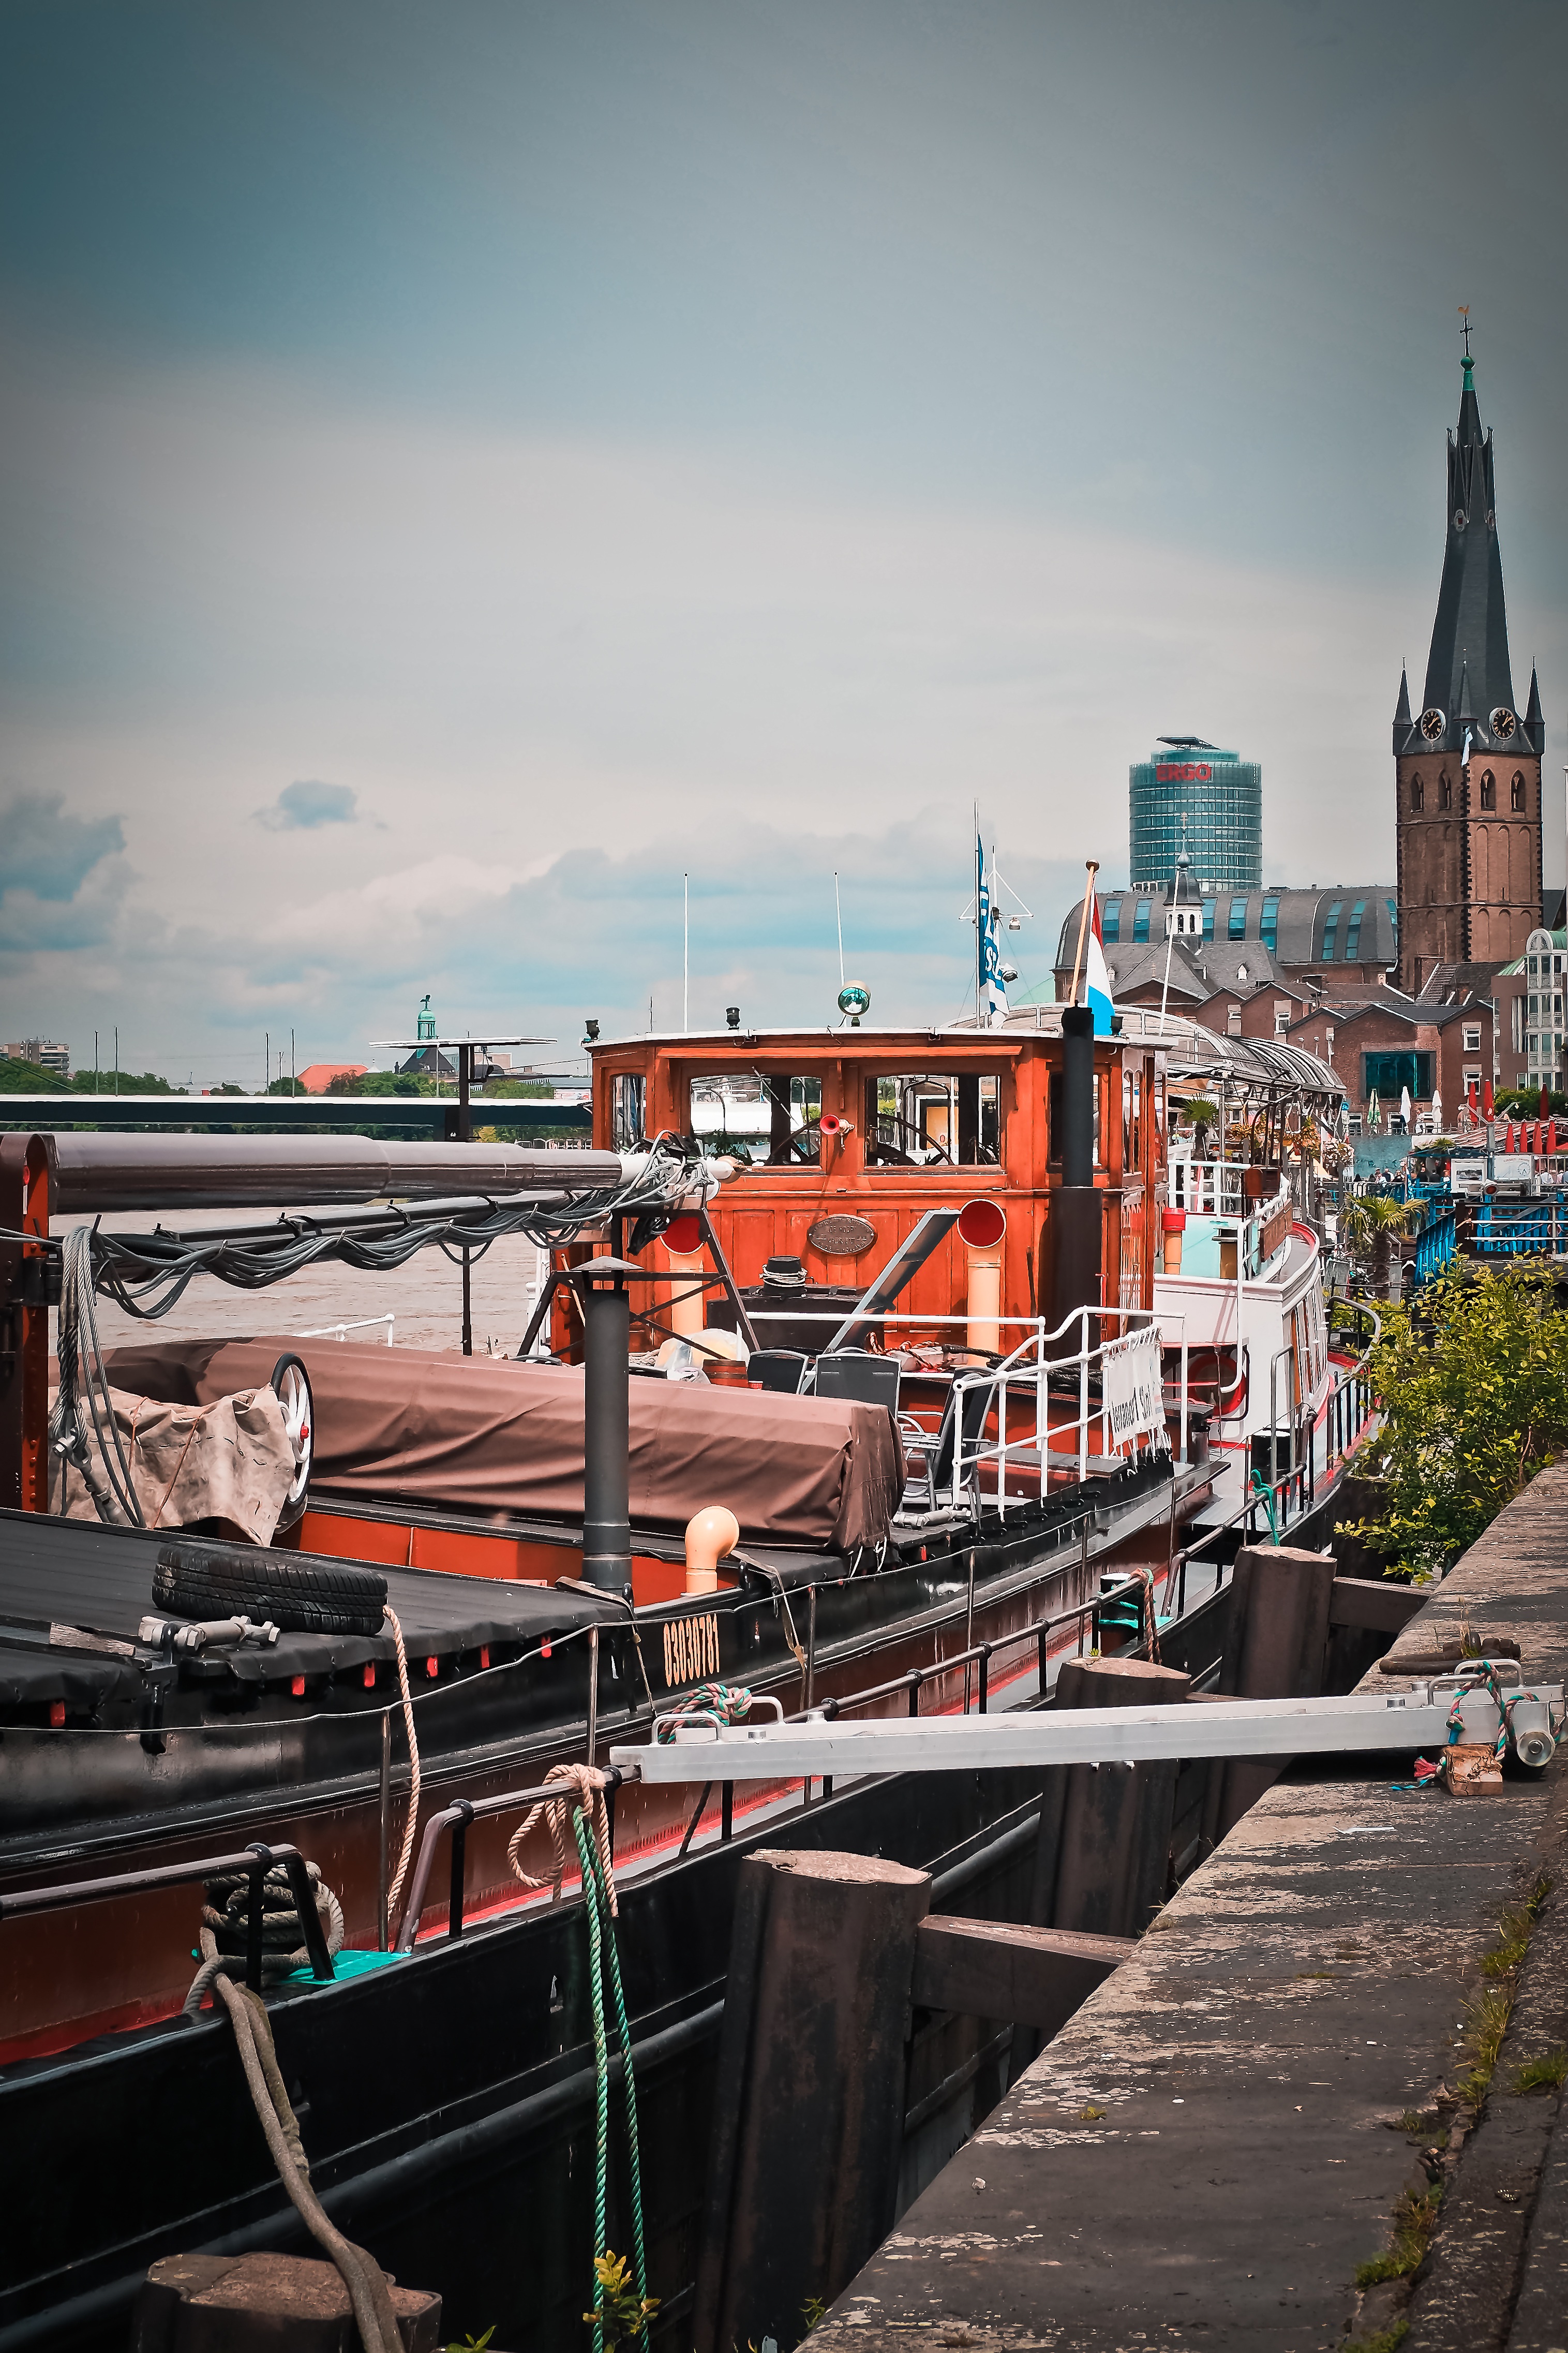
sea, water, dock, boat, vintage, river, canal, ship, cityscape, dusk, transport, reflection, vehicle, harbor, industry, port, waterway, infrastructure, freighter, shipping, rhine, frachtschiff, inland waterway transport, kahn, dusseldorf, rhine cruises, urban area